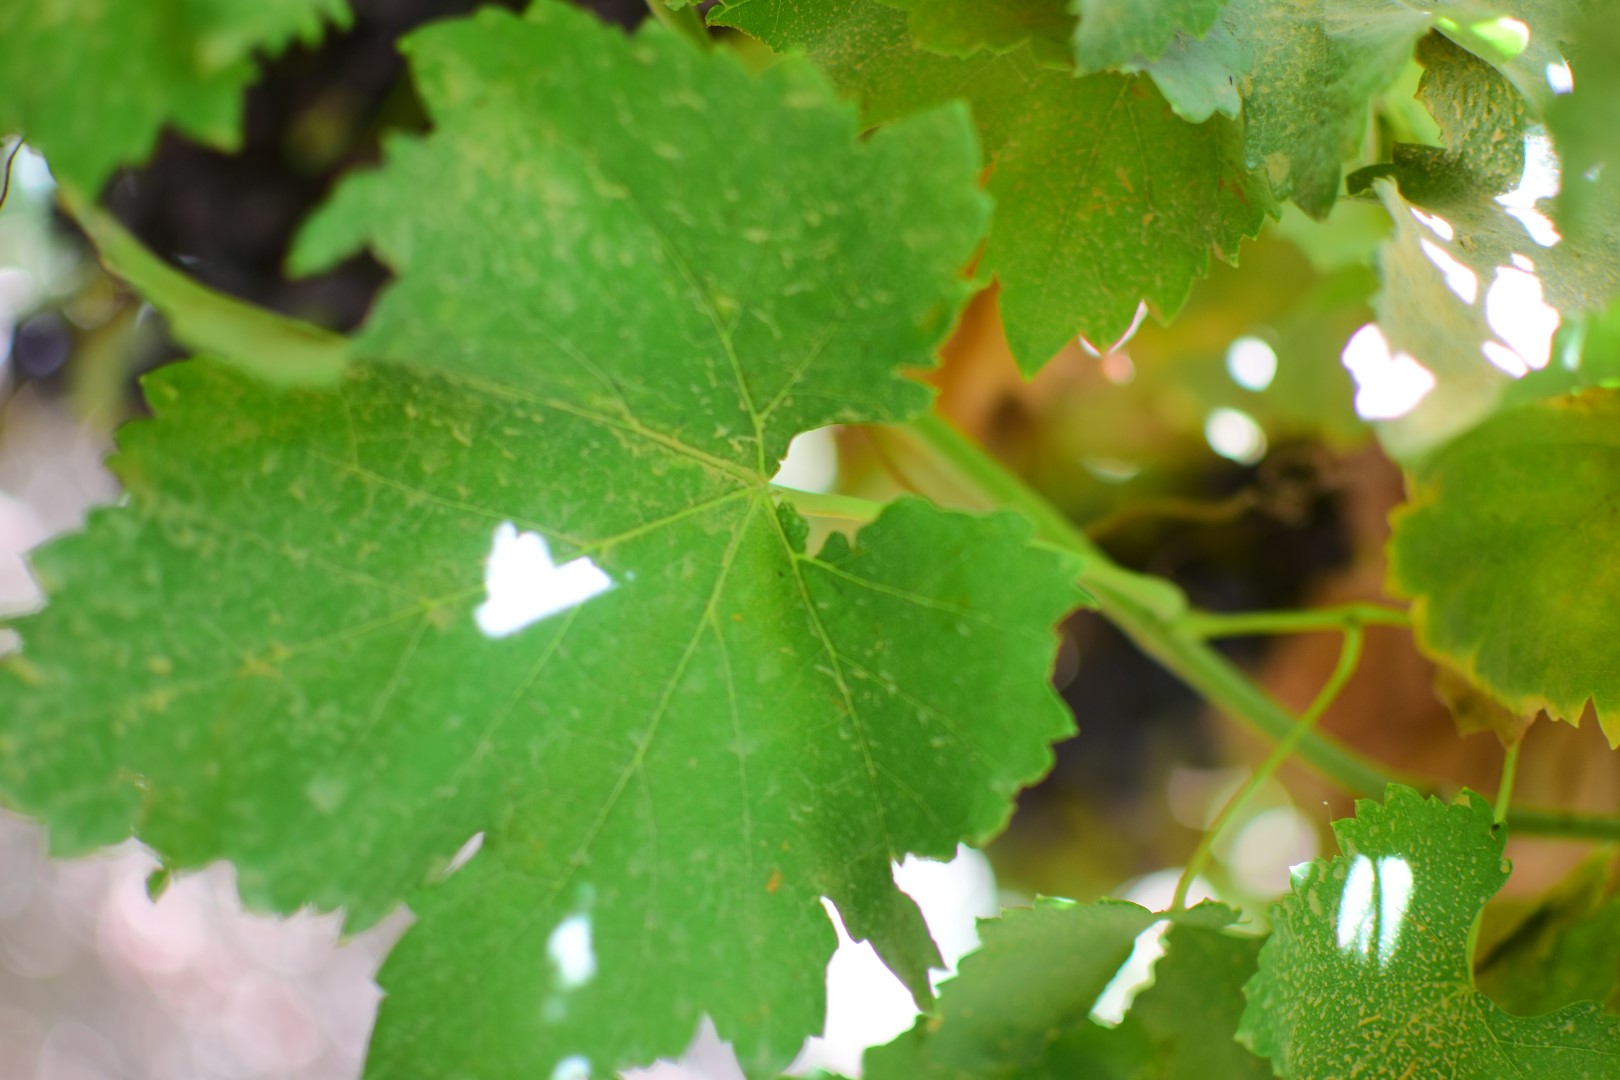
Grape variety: Frinsi